Clock Tower, Herne Bay

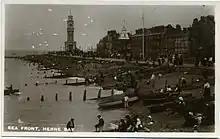
Tower from Pier by Fred C. Palmer, before 1914

On the north-east and north-west corners of the steps two cannon were placed, some time after 1900. They are possibly Dutch in origin, and were found on the seabed on 11 January and 10 April 1899 during the construction of the third Herne Bay Pier. They fired blanks as a fog-warning, and had been mounted on the first Pier until 1862. New carriages and brass plates dating the recovery were made for them. They stood outside the old Pier Theatre and were moved later to the base of the Tower. A plaque, dedicated to the 36 fallen Herne Bay volunteers of the Second Boer War, was affixed shortly after 1902 to the north side. It features some well-known local surnames, such as Ridout.